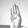
ASL letter: B